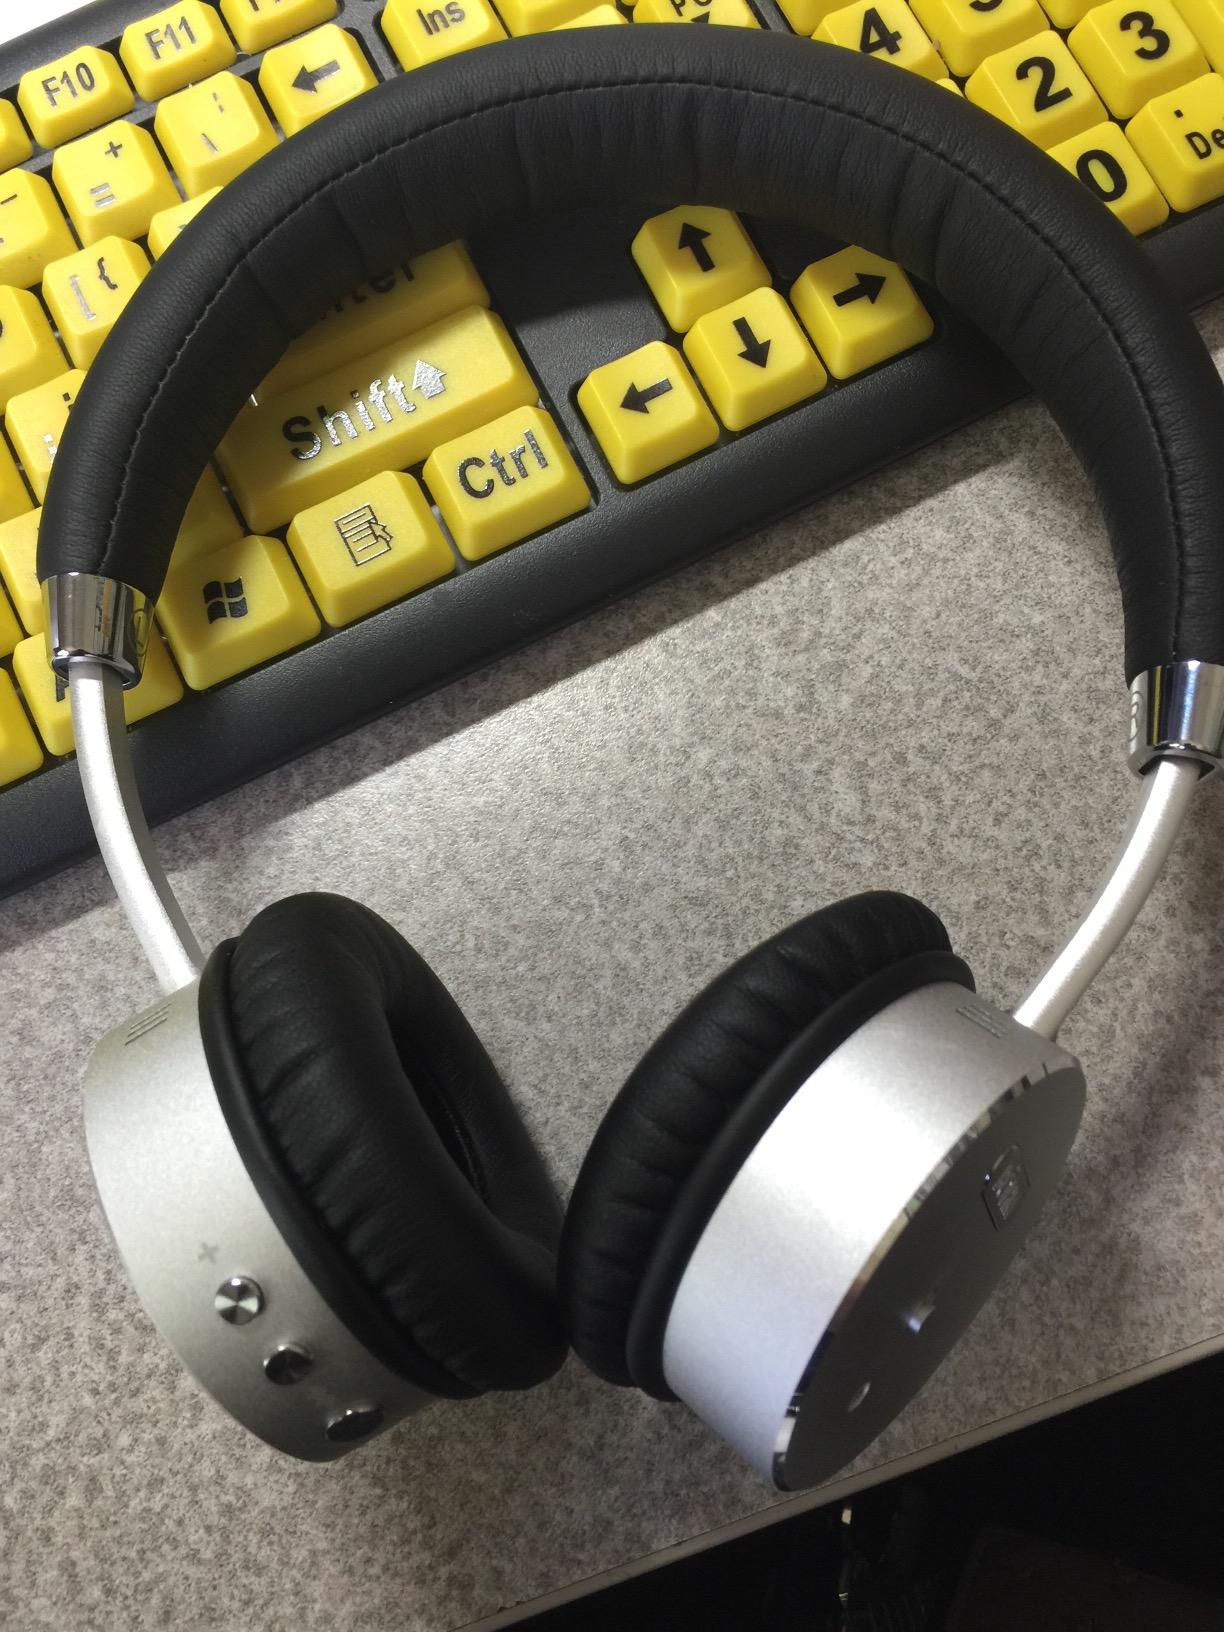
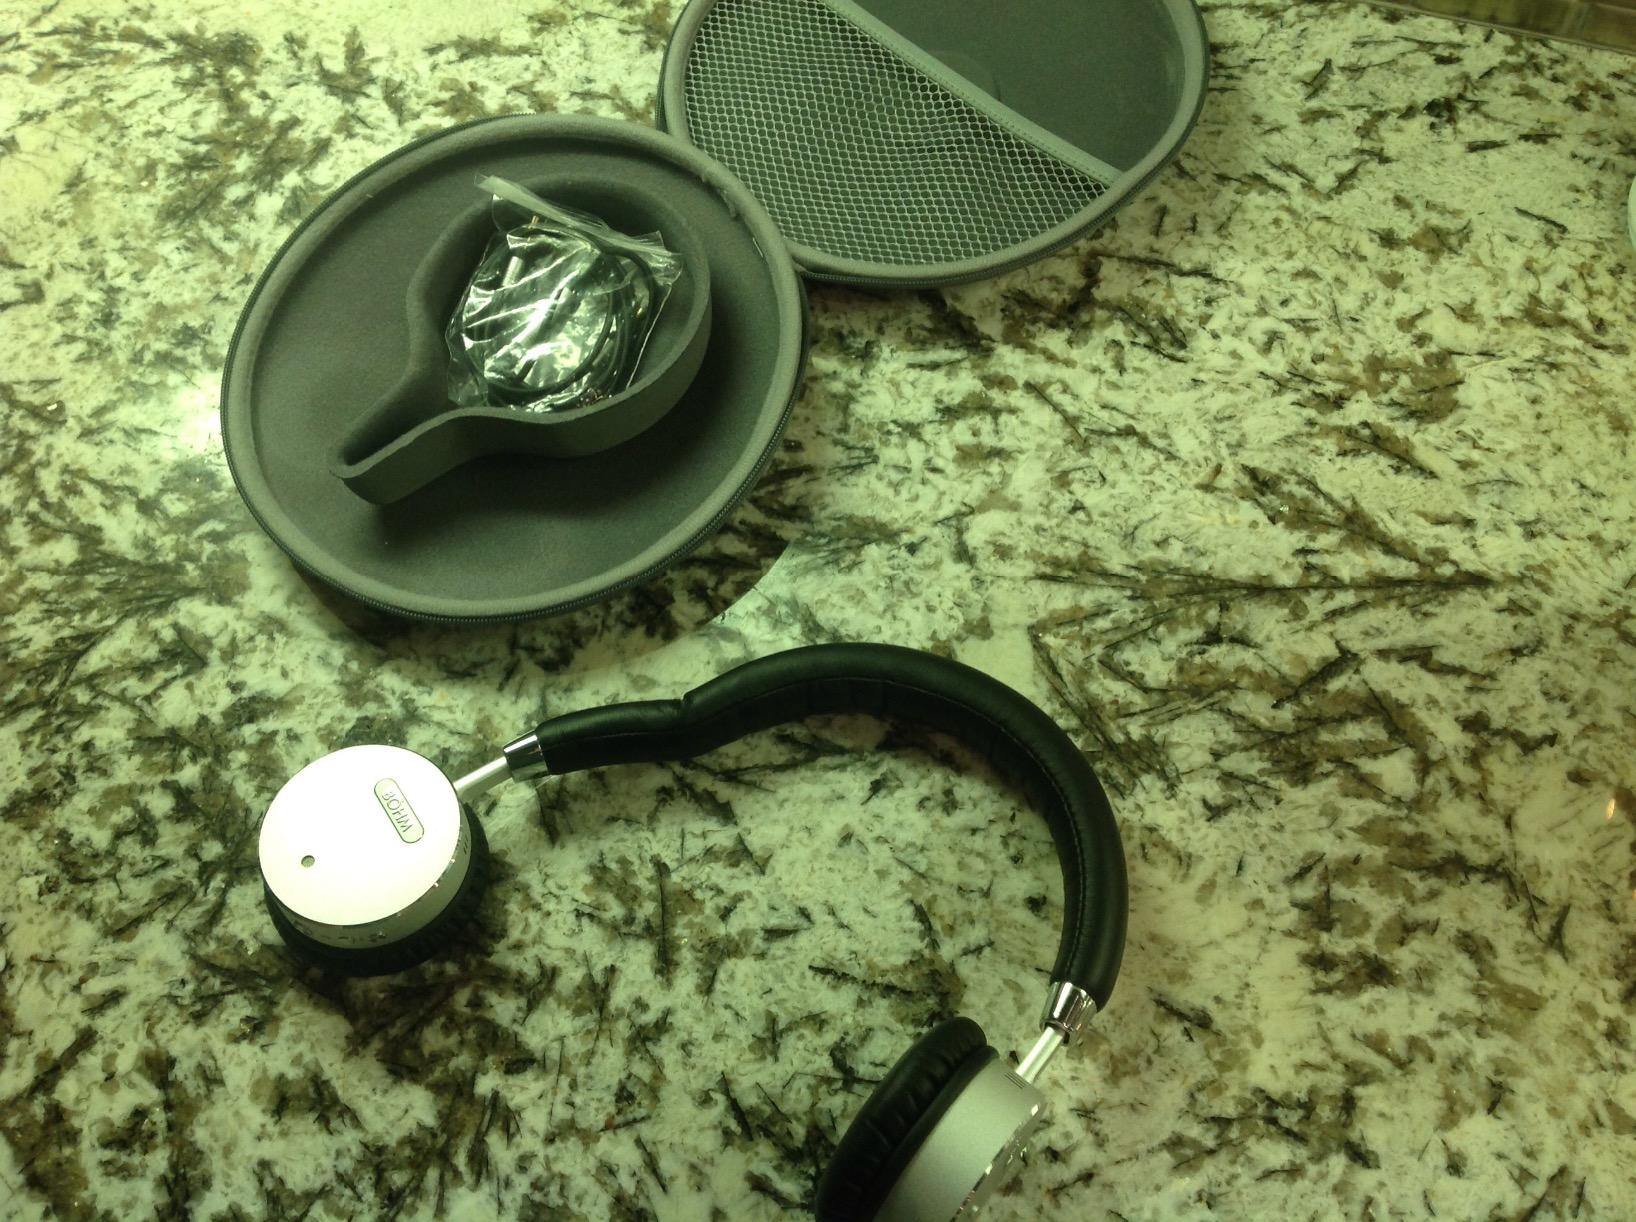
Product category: headphones
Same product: yes